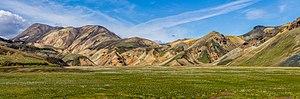
Le Torfajökull est un stratovolcan rhyolitique et un complexe de volcans sous-glaciaires, situé au nord du Mýrdalsjökull et au sud du lac Þórisvatn, en Islande. La dernière éruption du Torfajökull date de 1477.